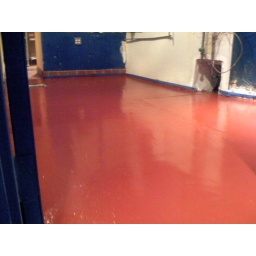
Tile floor completed in Ice room to reduce water leakage below